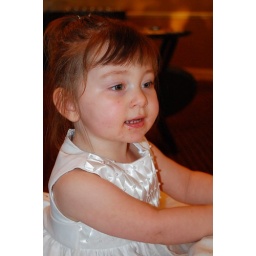
Here's payton in her flower girl dress. She looks so darn pretty!!!